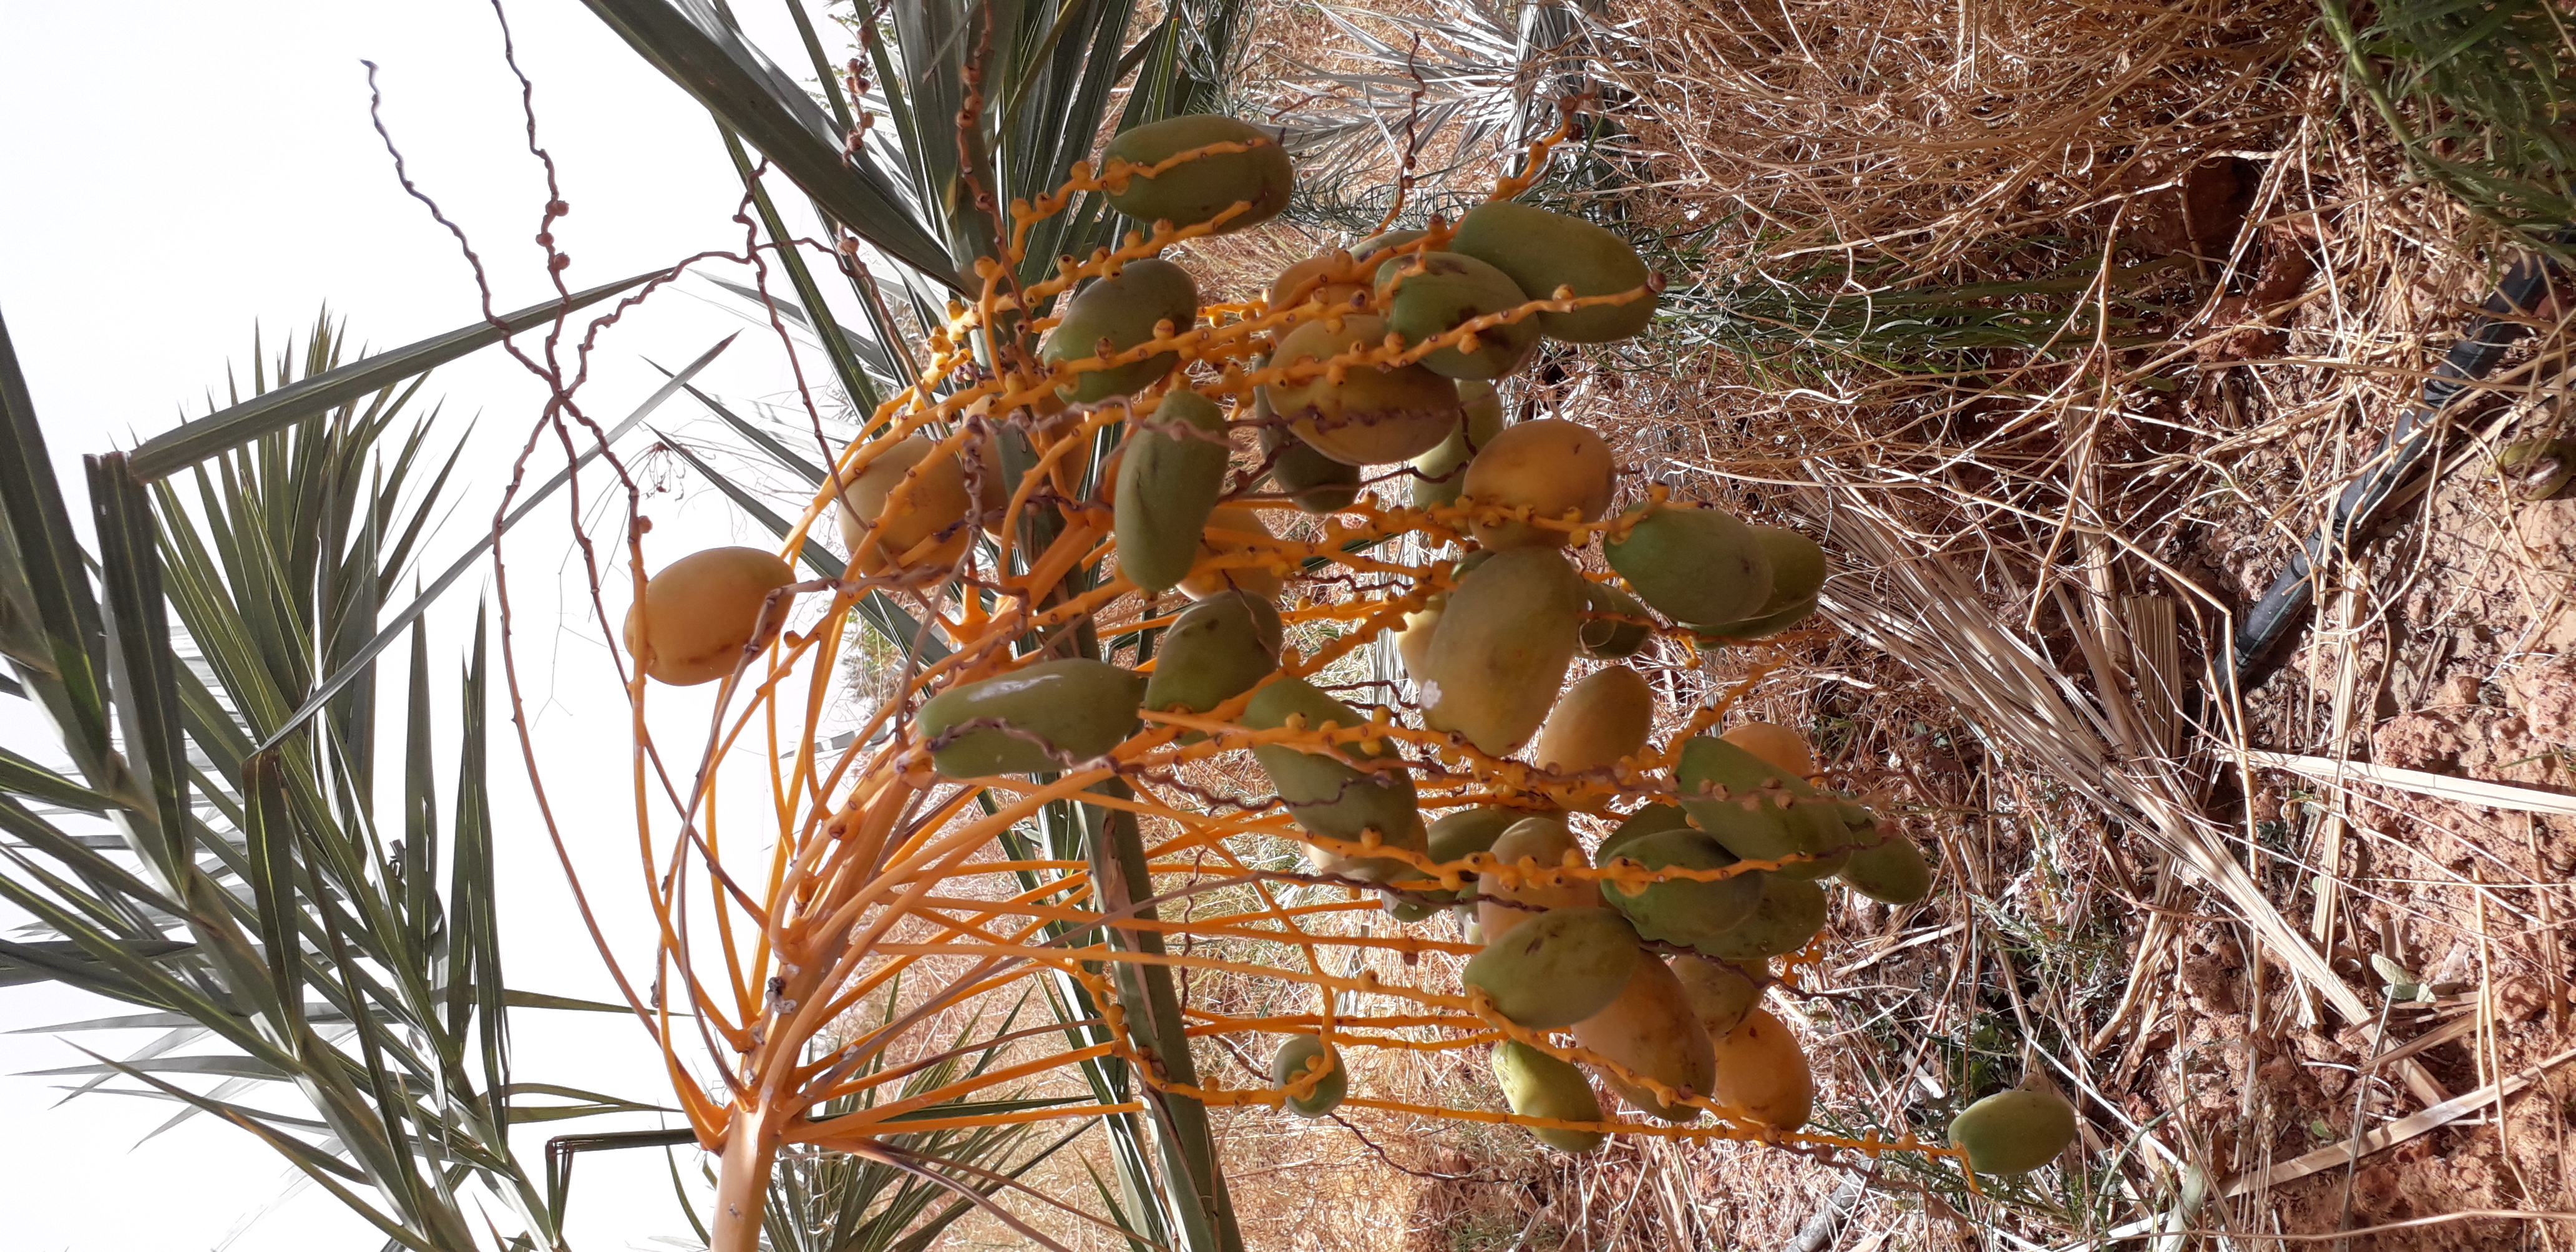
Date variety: Boumajhoul